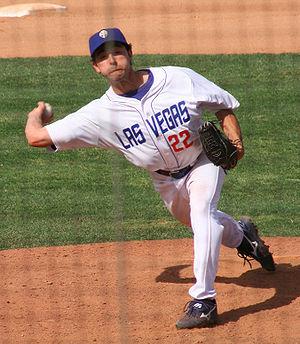
Michael Koplove est un joueur de baseball américain. Lors des Jeux olympiques d'été de 2008 à Pékin, il remporte la médaille de bronze.